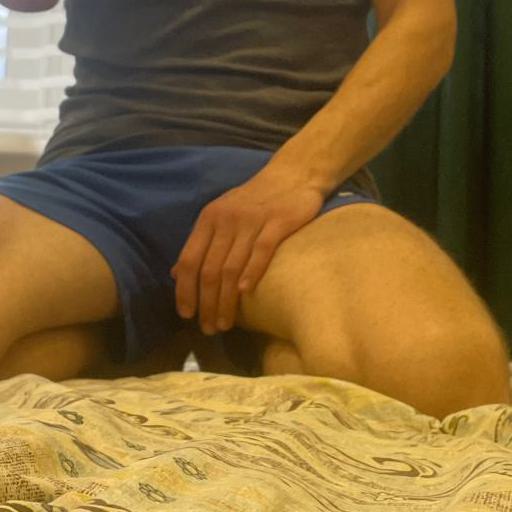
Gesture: no_gesture